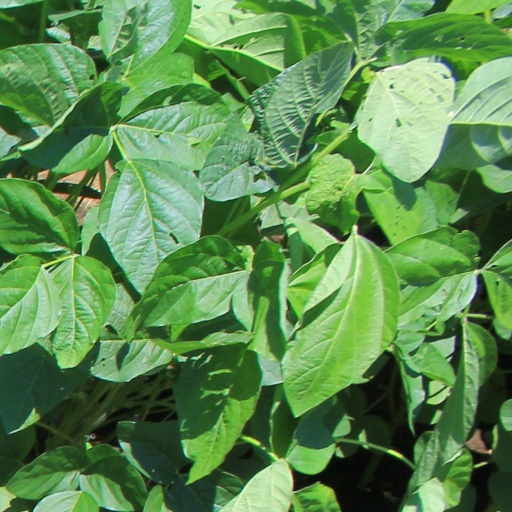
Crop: soybean